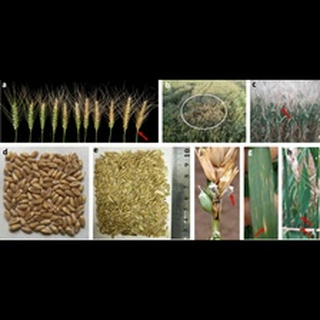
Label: wheat_blast